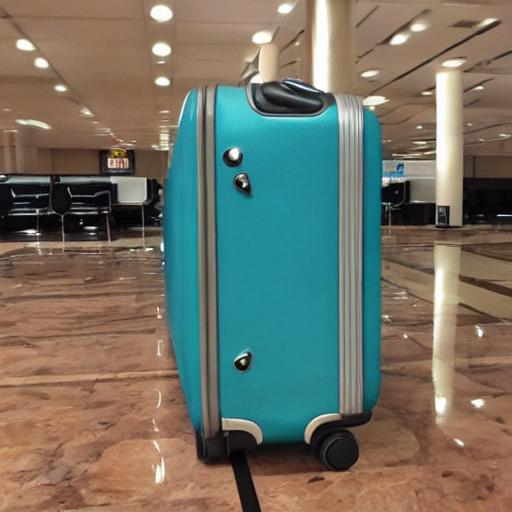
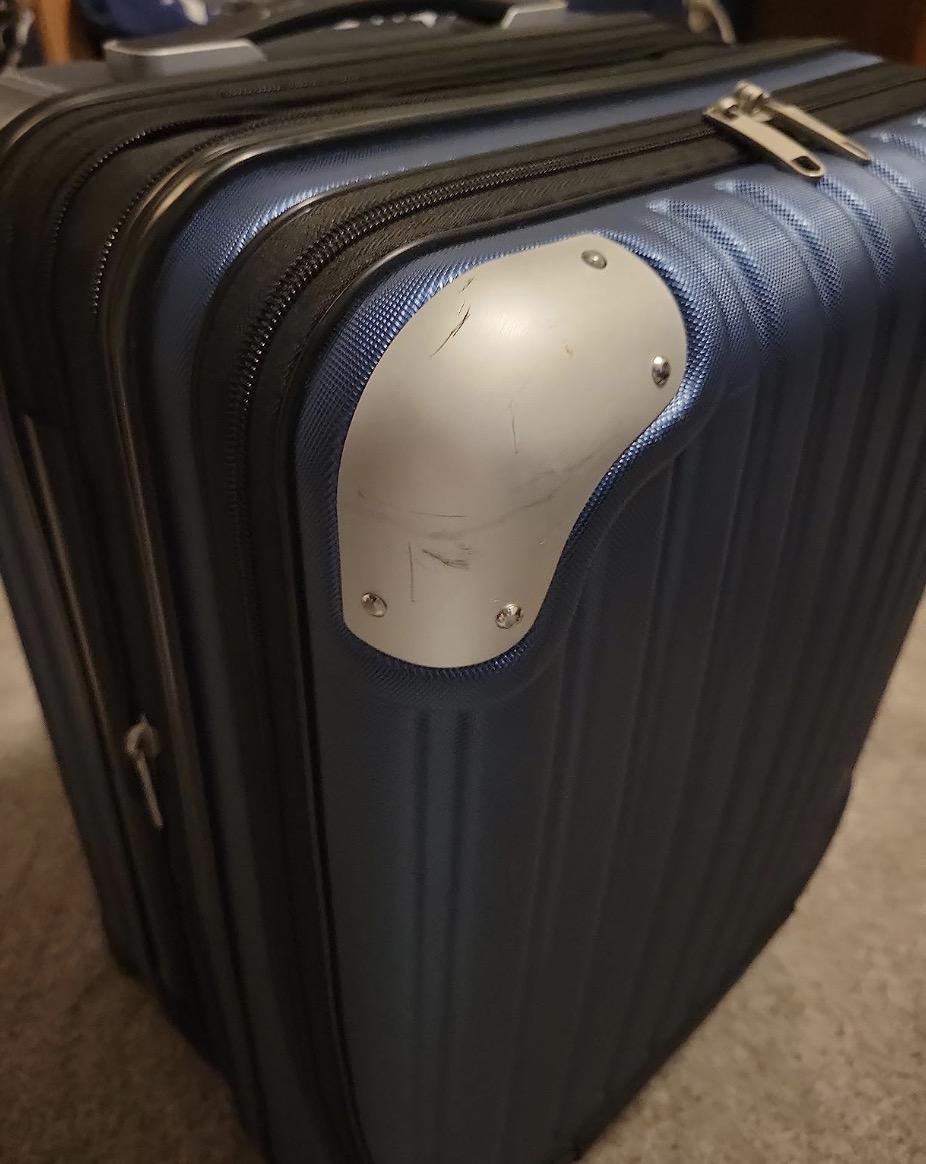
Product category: items_tea
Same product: no